Directorate-General of Antiquities and Museums

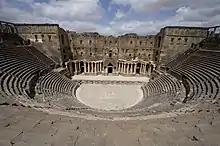
Bosra Roman Theater

Ancient City of Bosra